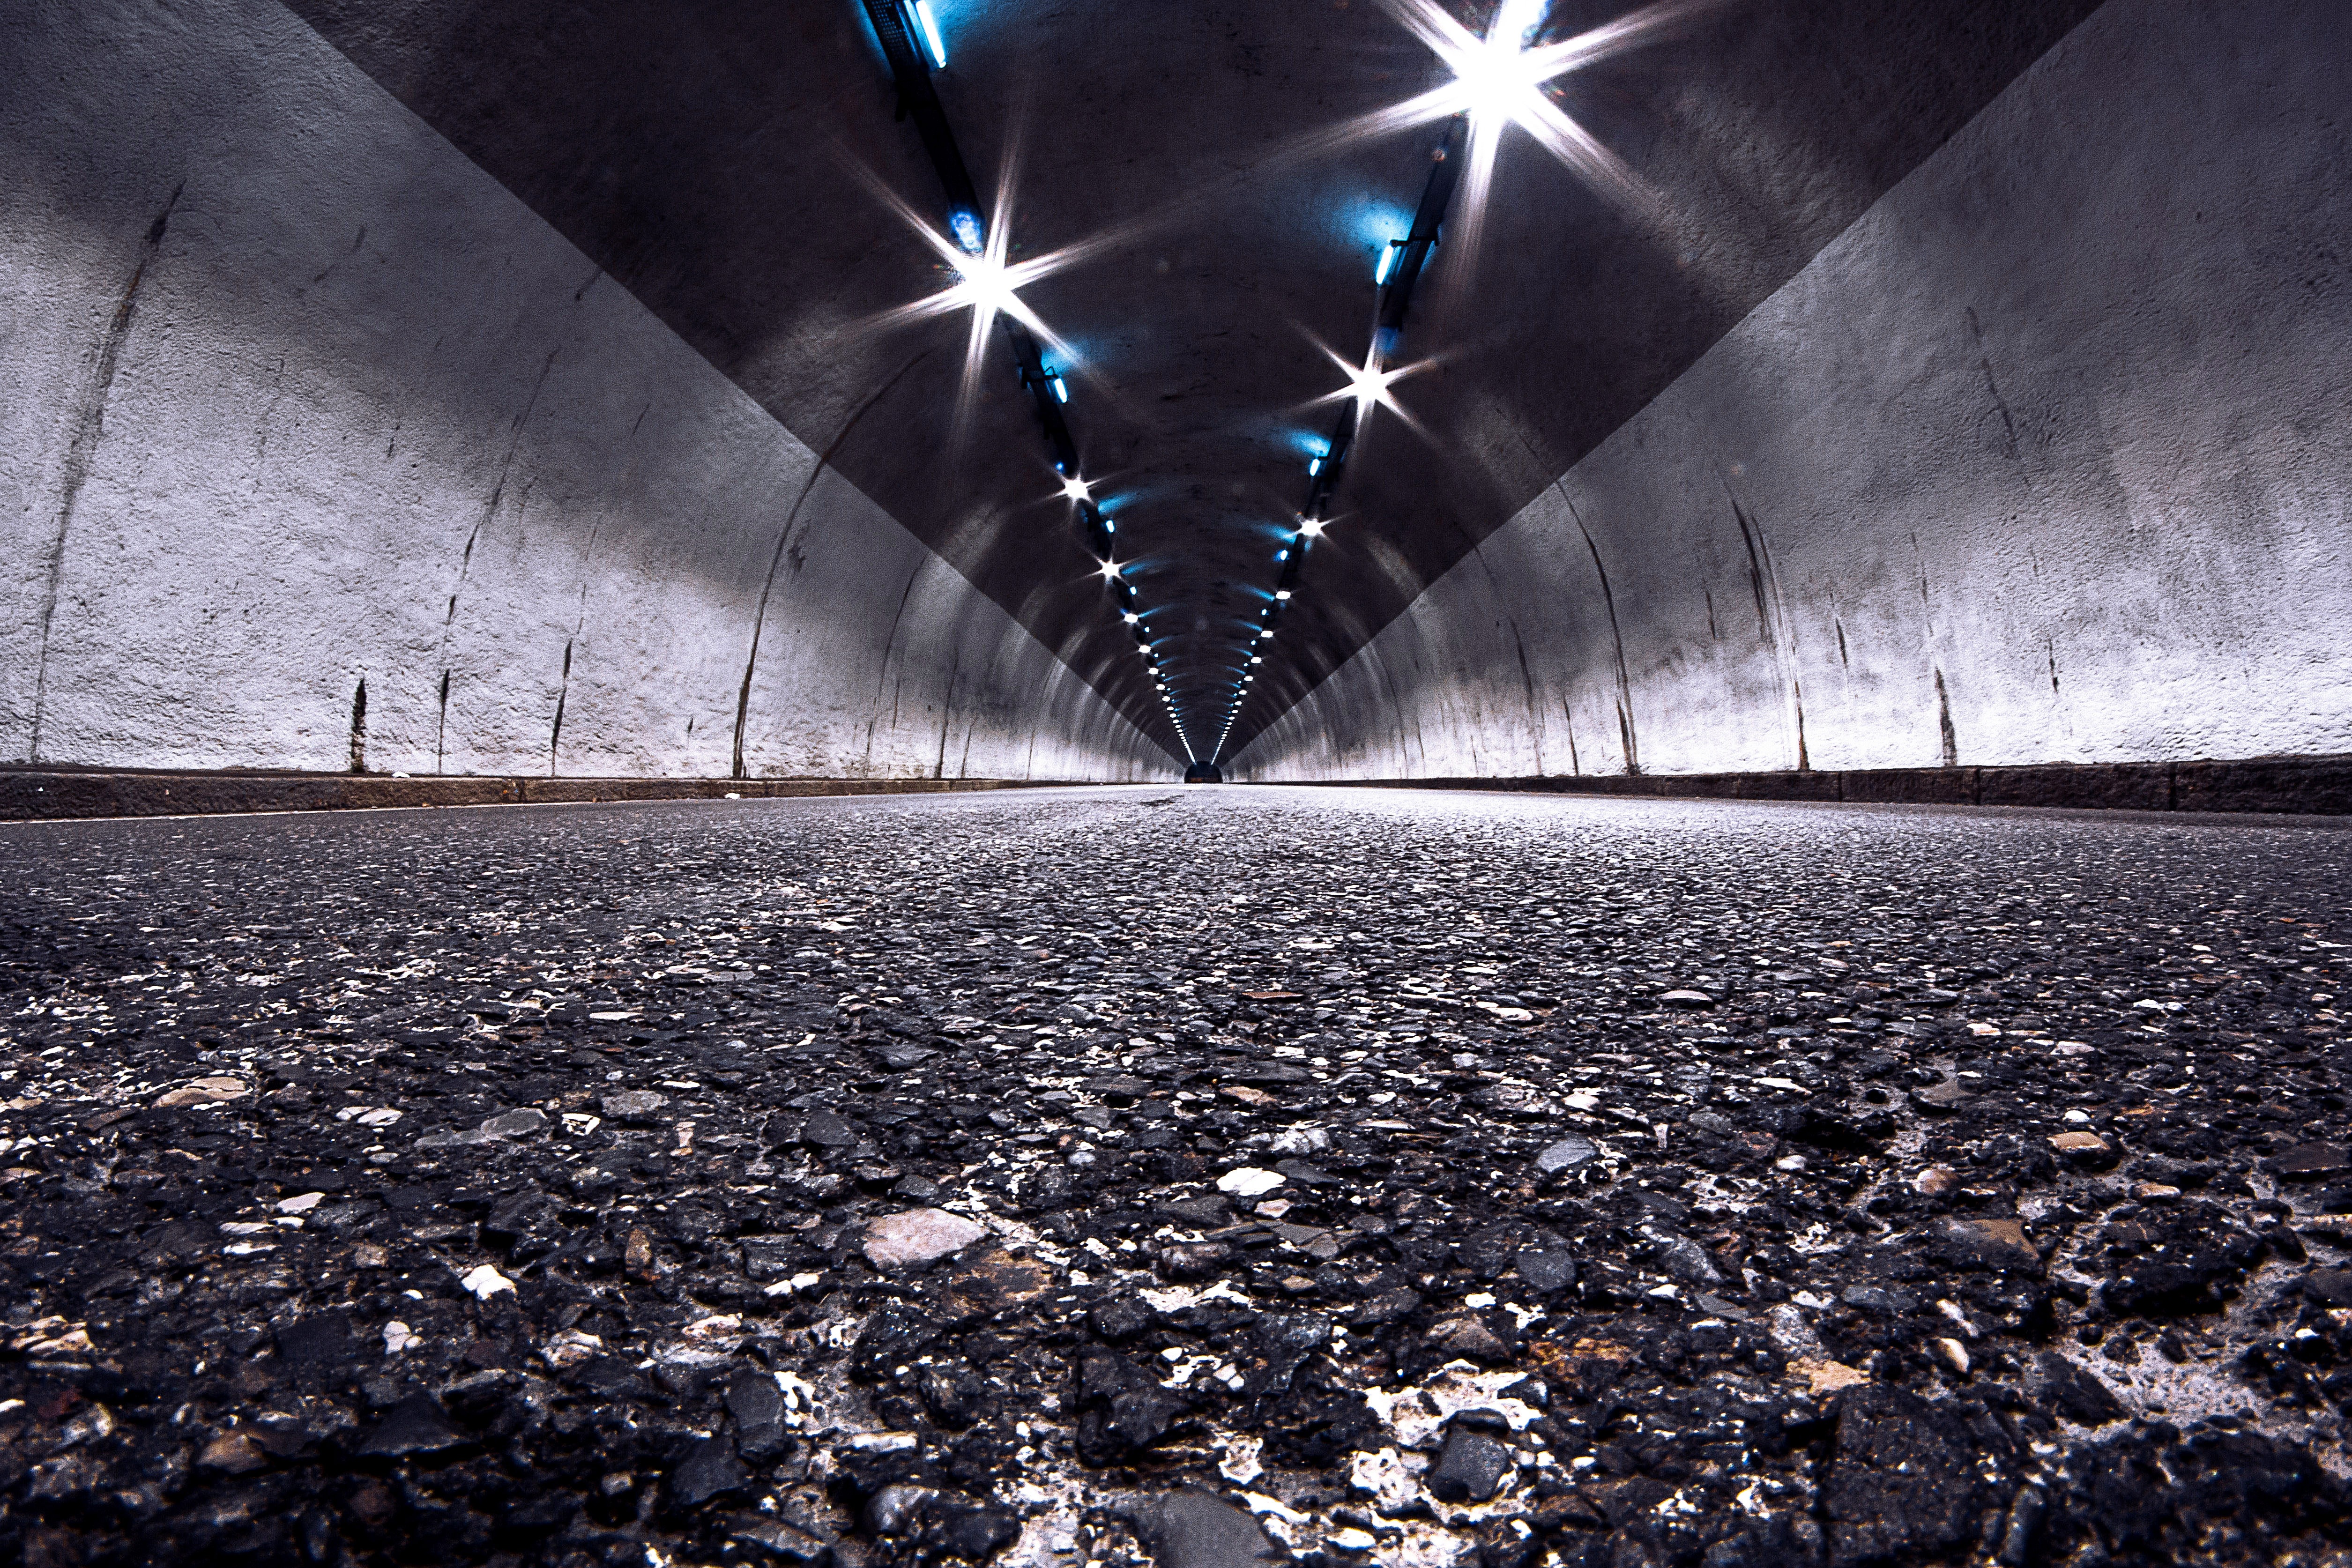
light, road, night, sunlight, tunnel, pavement, reflection, darkness, stadium, lights